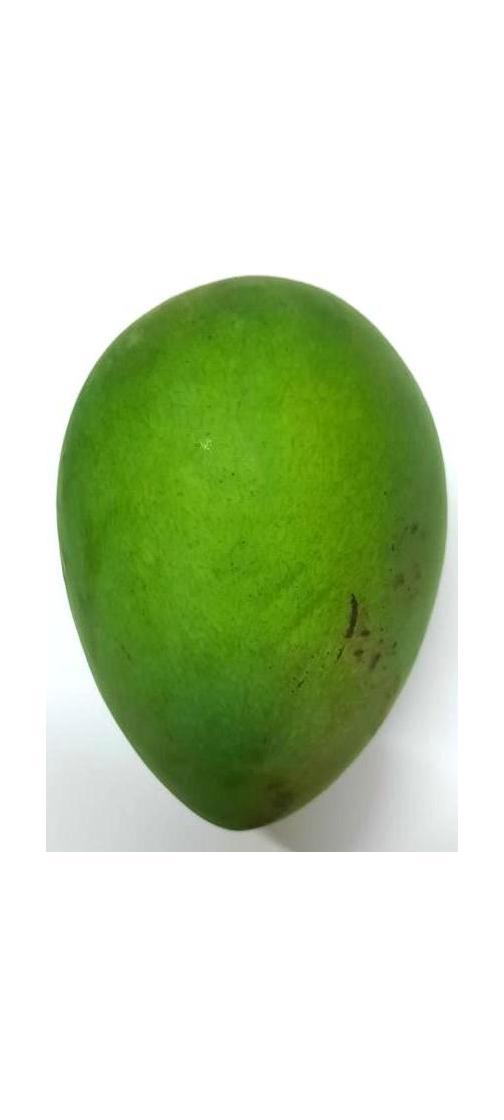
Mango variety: Harivanga